Gilles Bettmer

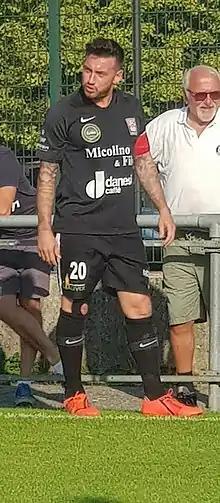
Bettmer in 2019

Gilles Bettmer (born 31 March 1989) is a Luxembourgish professional footballer who last played as a defensive midfielder for UN Käerjéng.